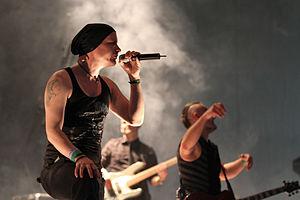
Letzte Instanz est un groupe de medieval rock, de folk rock et de Neue Deutsche Härte allemand, originaire de Dresde. Il est formé en 1996.